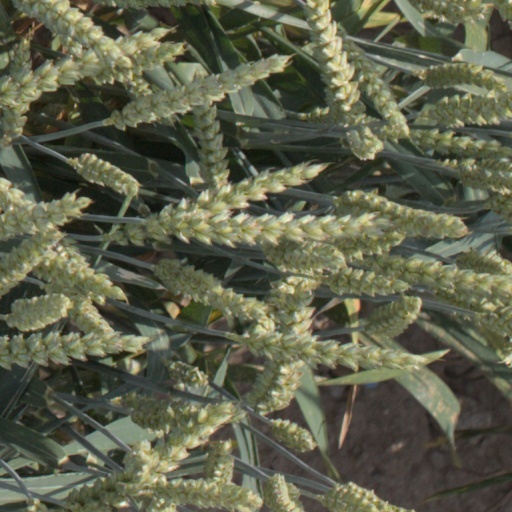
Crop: wheat